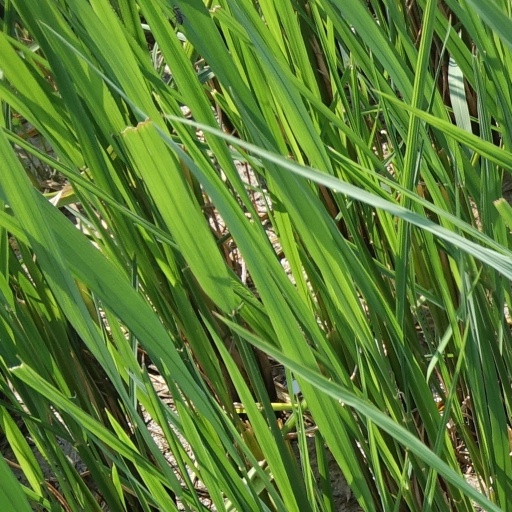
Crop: rice